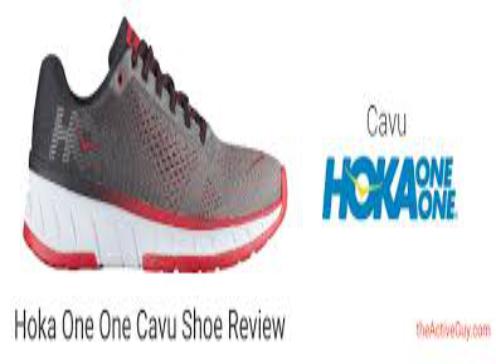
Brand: Hoka One One
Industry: Clothes